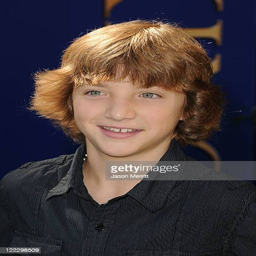
actor arrives at the premiere